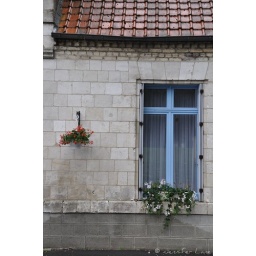
French houses are so quaint and beautiful. Very different from the typical house you'd see around Canada...